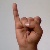
The image shows a hand gesture representing the letter 'I' in Indian Sign Language.